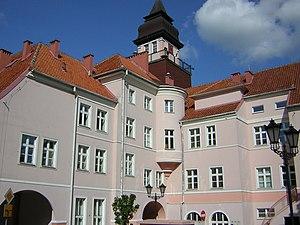
Mairie d'Iława